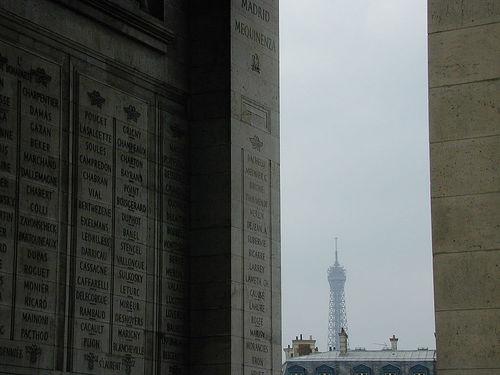
Weather: cloudy or overcast